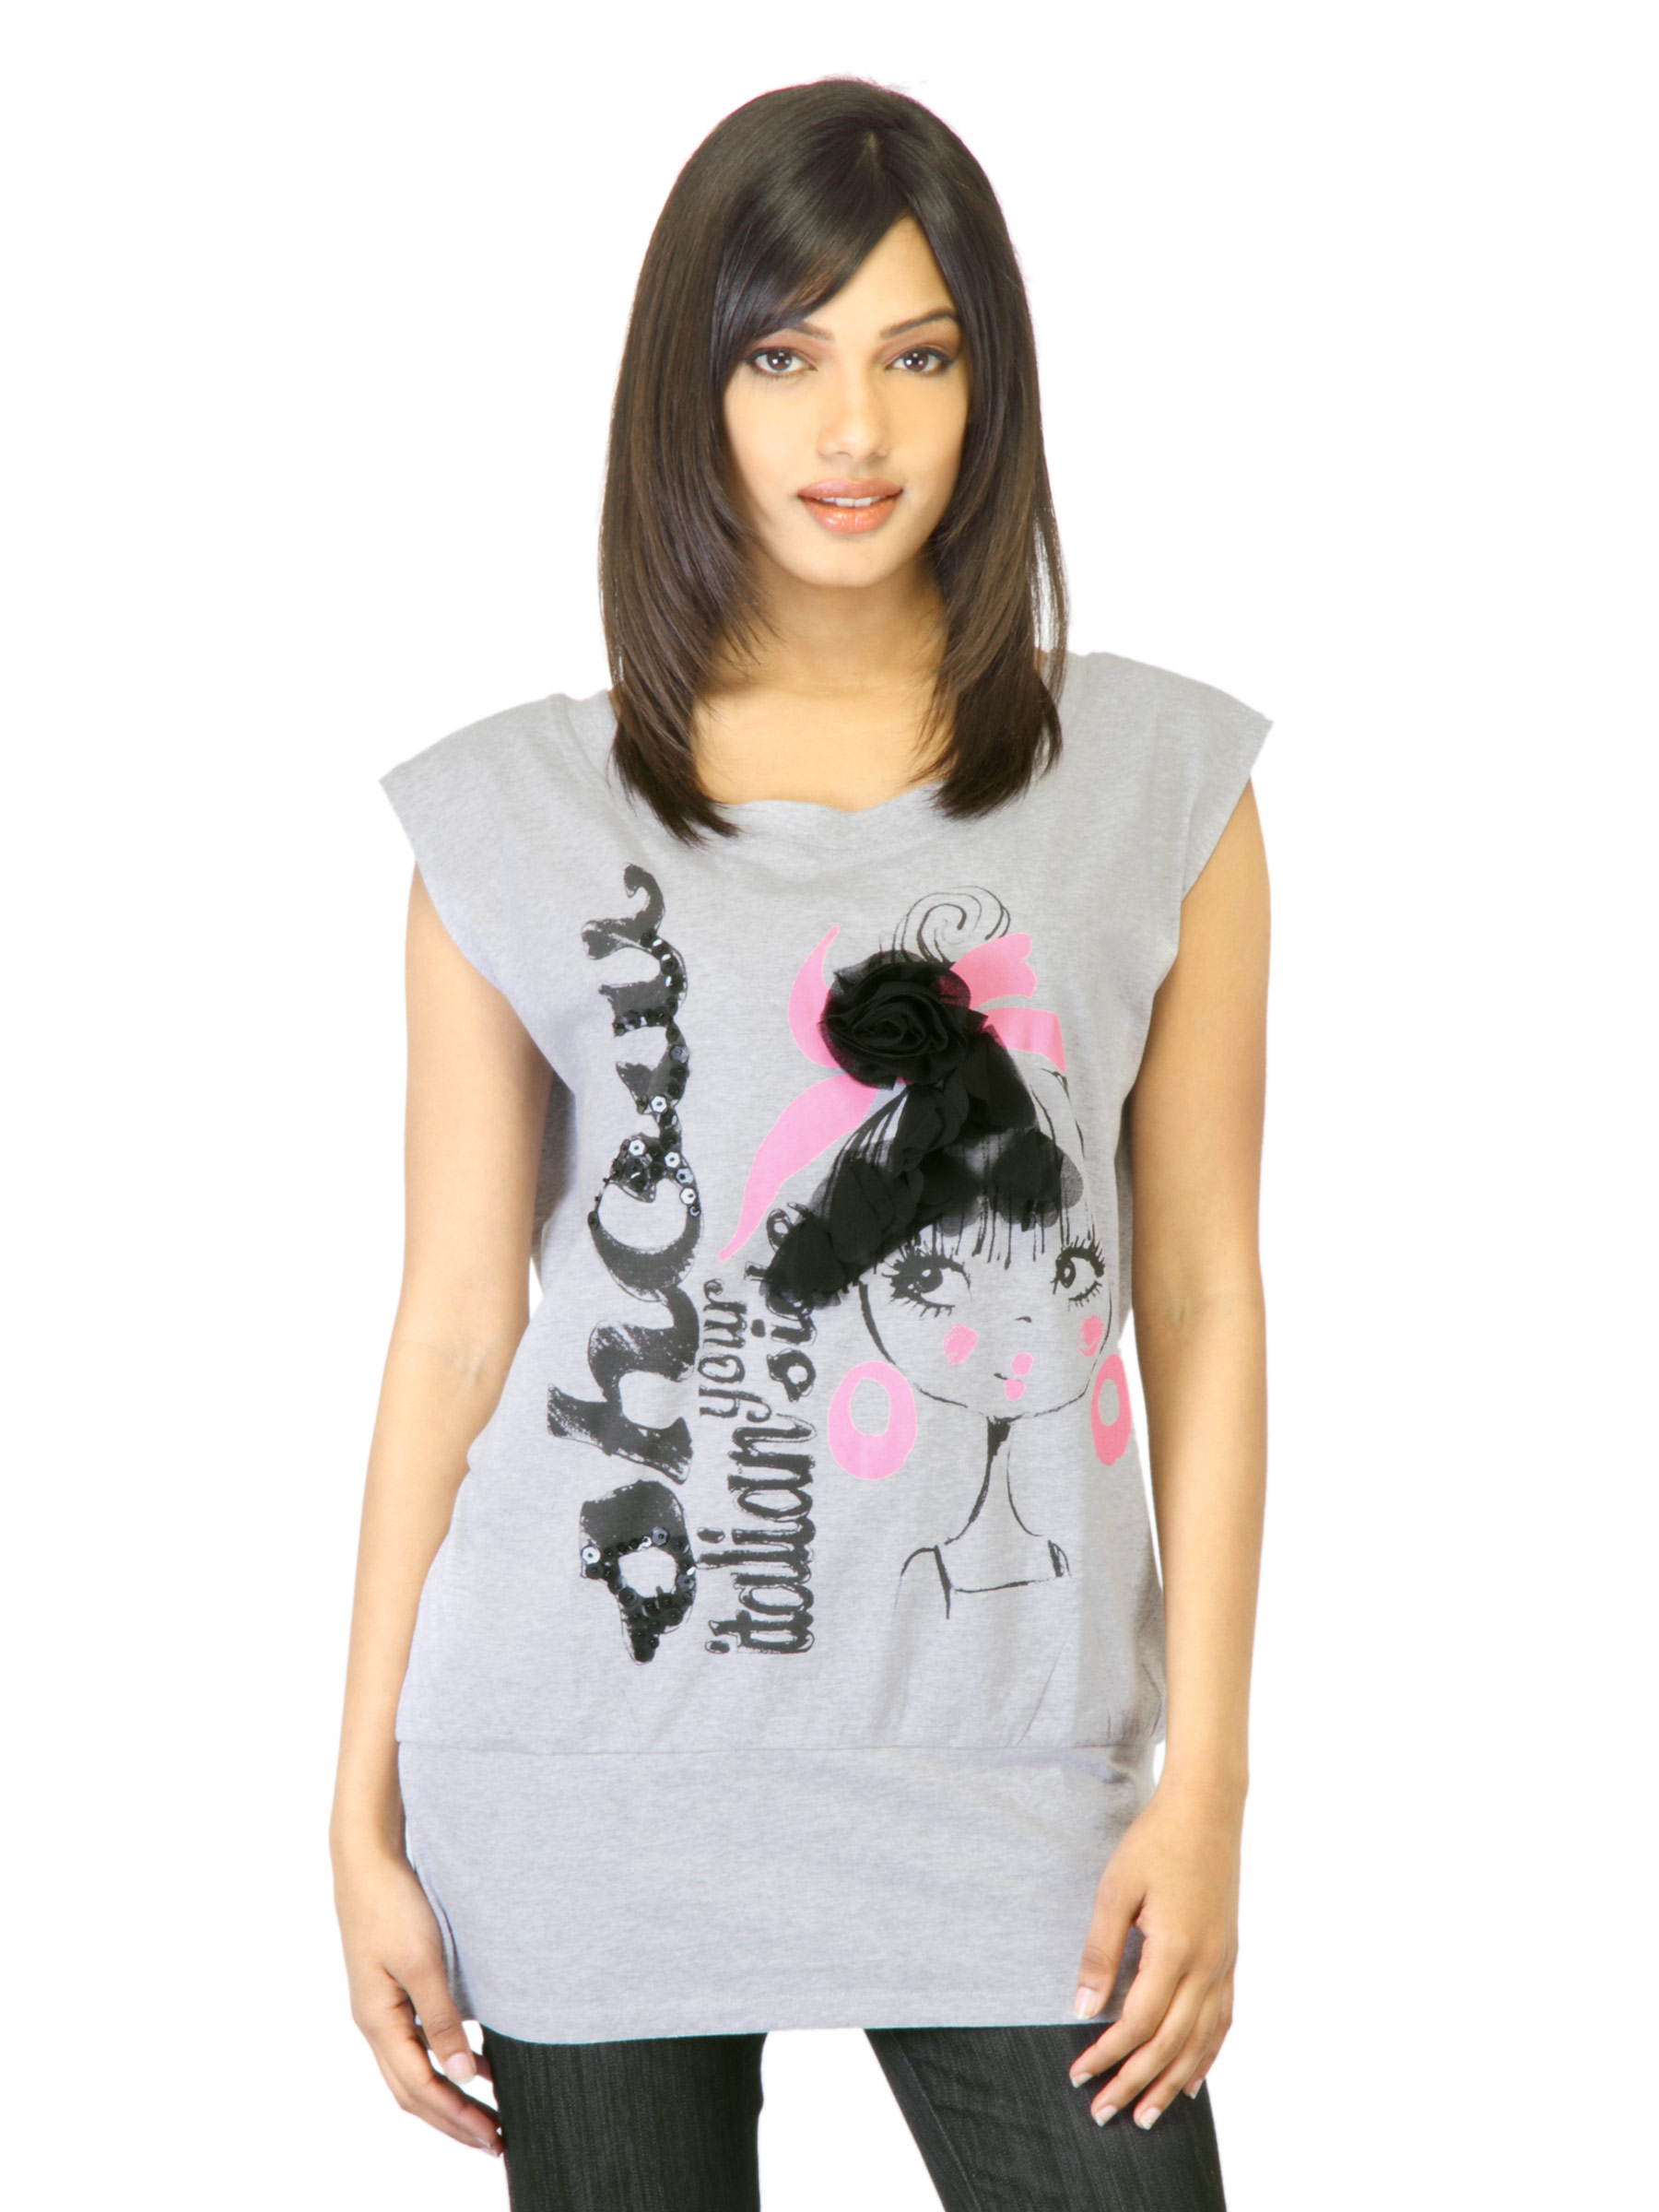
United Colors of Benetton Women Grey Printed Top
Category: Apparel / Topwear / Tops
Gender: Women
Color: Grey
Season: Summer 2012
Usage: Casual